Hanling station

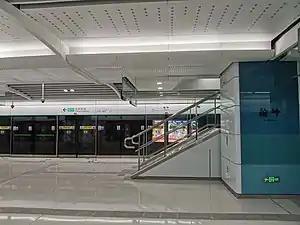
Platform

Hanling station, is a station on Line 6 of the Shenzhen Metro. It opened on 18 August 2020.